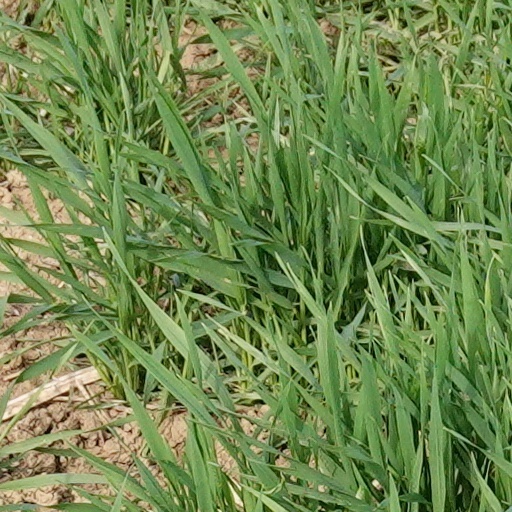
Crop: wheat